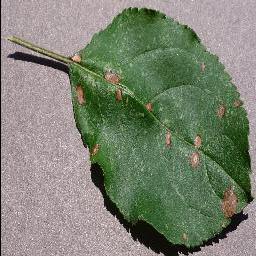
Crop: apple
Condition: black_rot